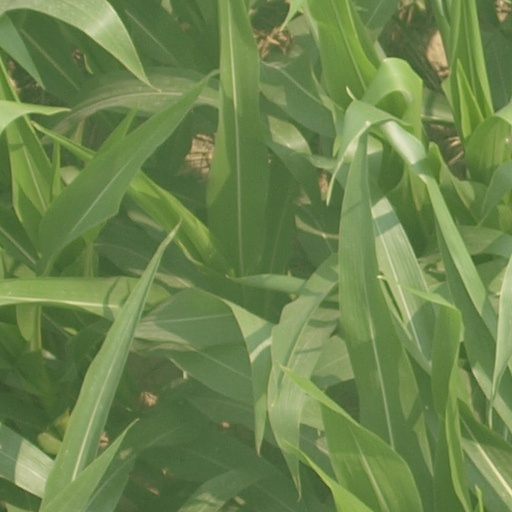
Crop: maize; corn